Blue Tower Hotel

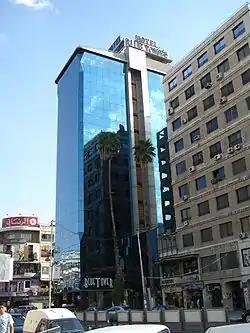
Blue Tower Hotel

Blue Tower Hotel is a four-star hotel located on Hamra Street, Damascus, Syria. It has 59 rooms, one restaurant, one café and one bar. The hotel was opened in late 2007.